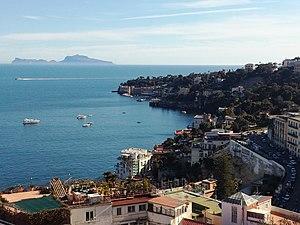
Le Pausilippe est une banlieue collinaire résidentielle en bord de mer, située au nord ouest de la baie de Naples. Frazione jusqu'en 1925, elle est depuis intégrée administrativement comme quartier.